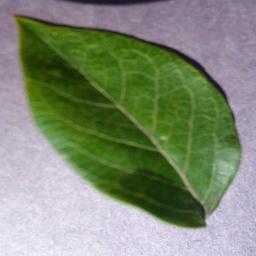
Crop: blueberry
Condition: healthy